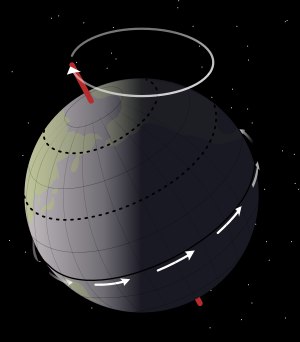
Præcession
Jordens præcession
Præcession er et fysisk fænomen, der viser sig, når et roterende objekts akse slingrer mens den udsættes for en udefrakommende kraftpåvirkning. Et velkendt eksempel på præcession er en snurretop.